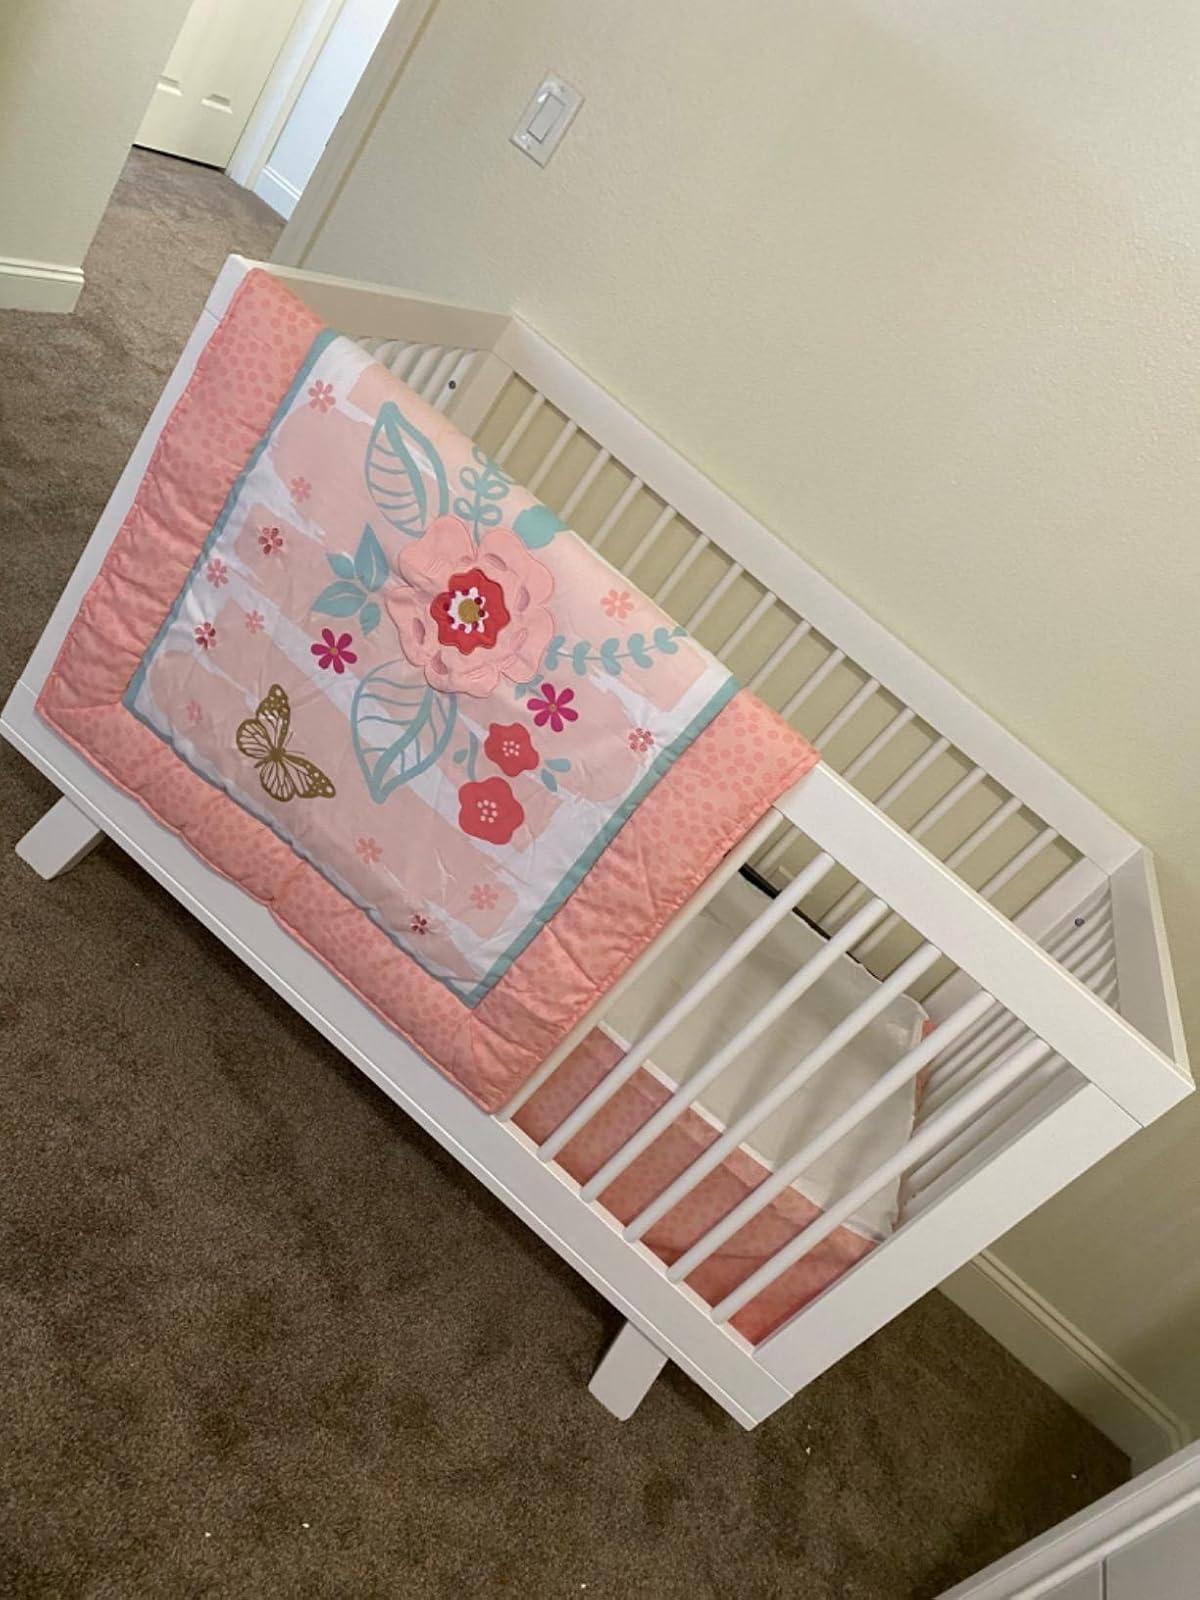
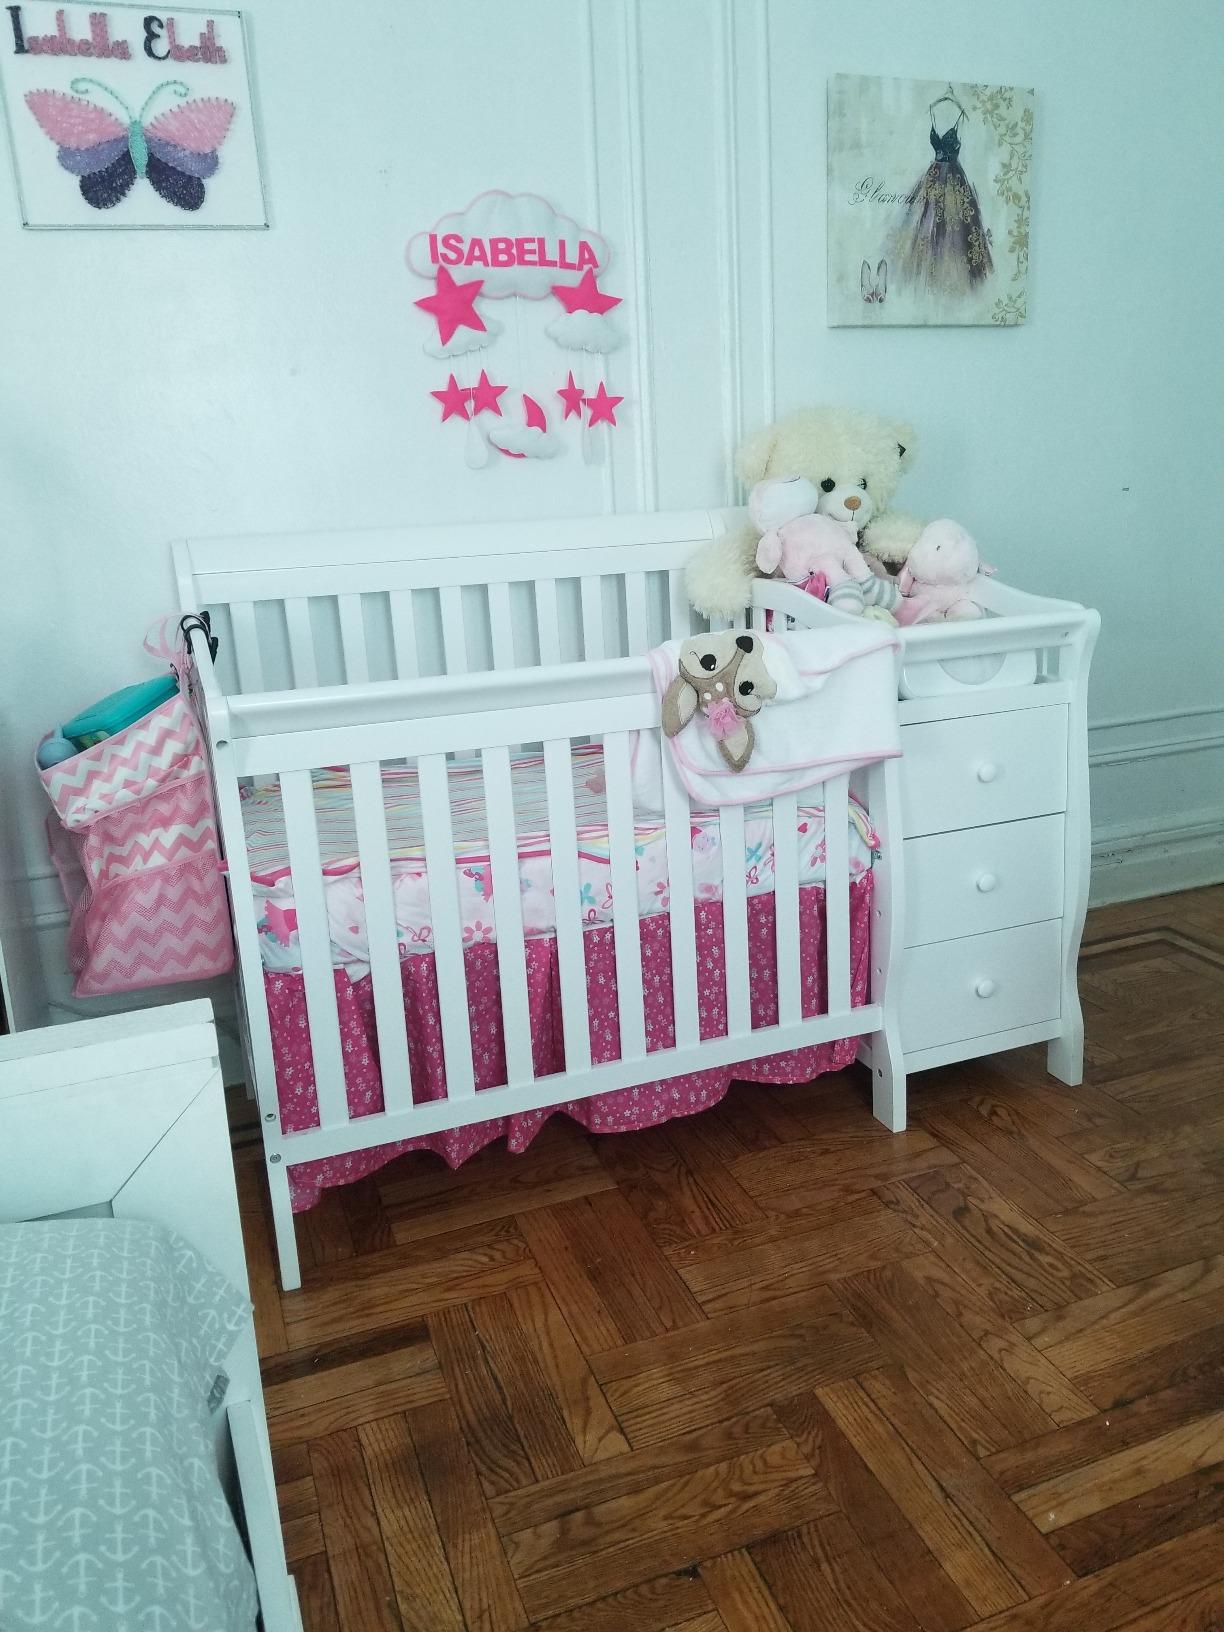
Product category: products_crib
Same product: no